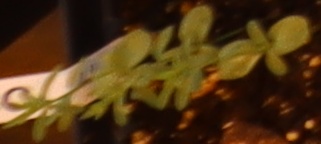
Label: Flax